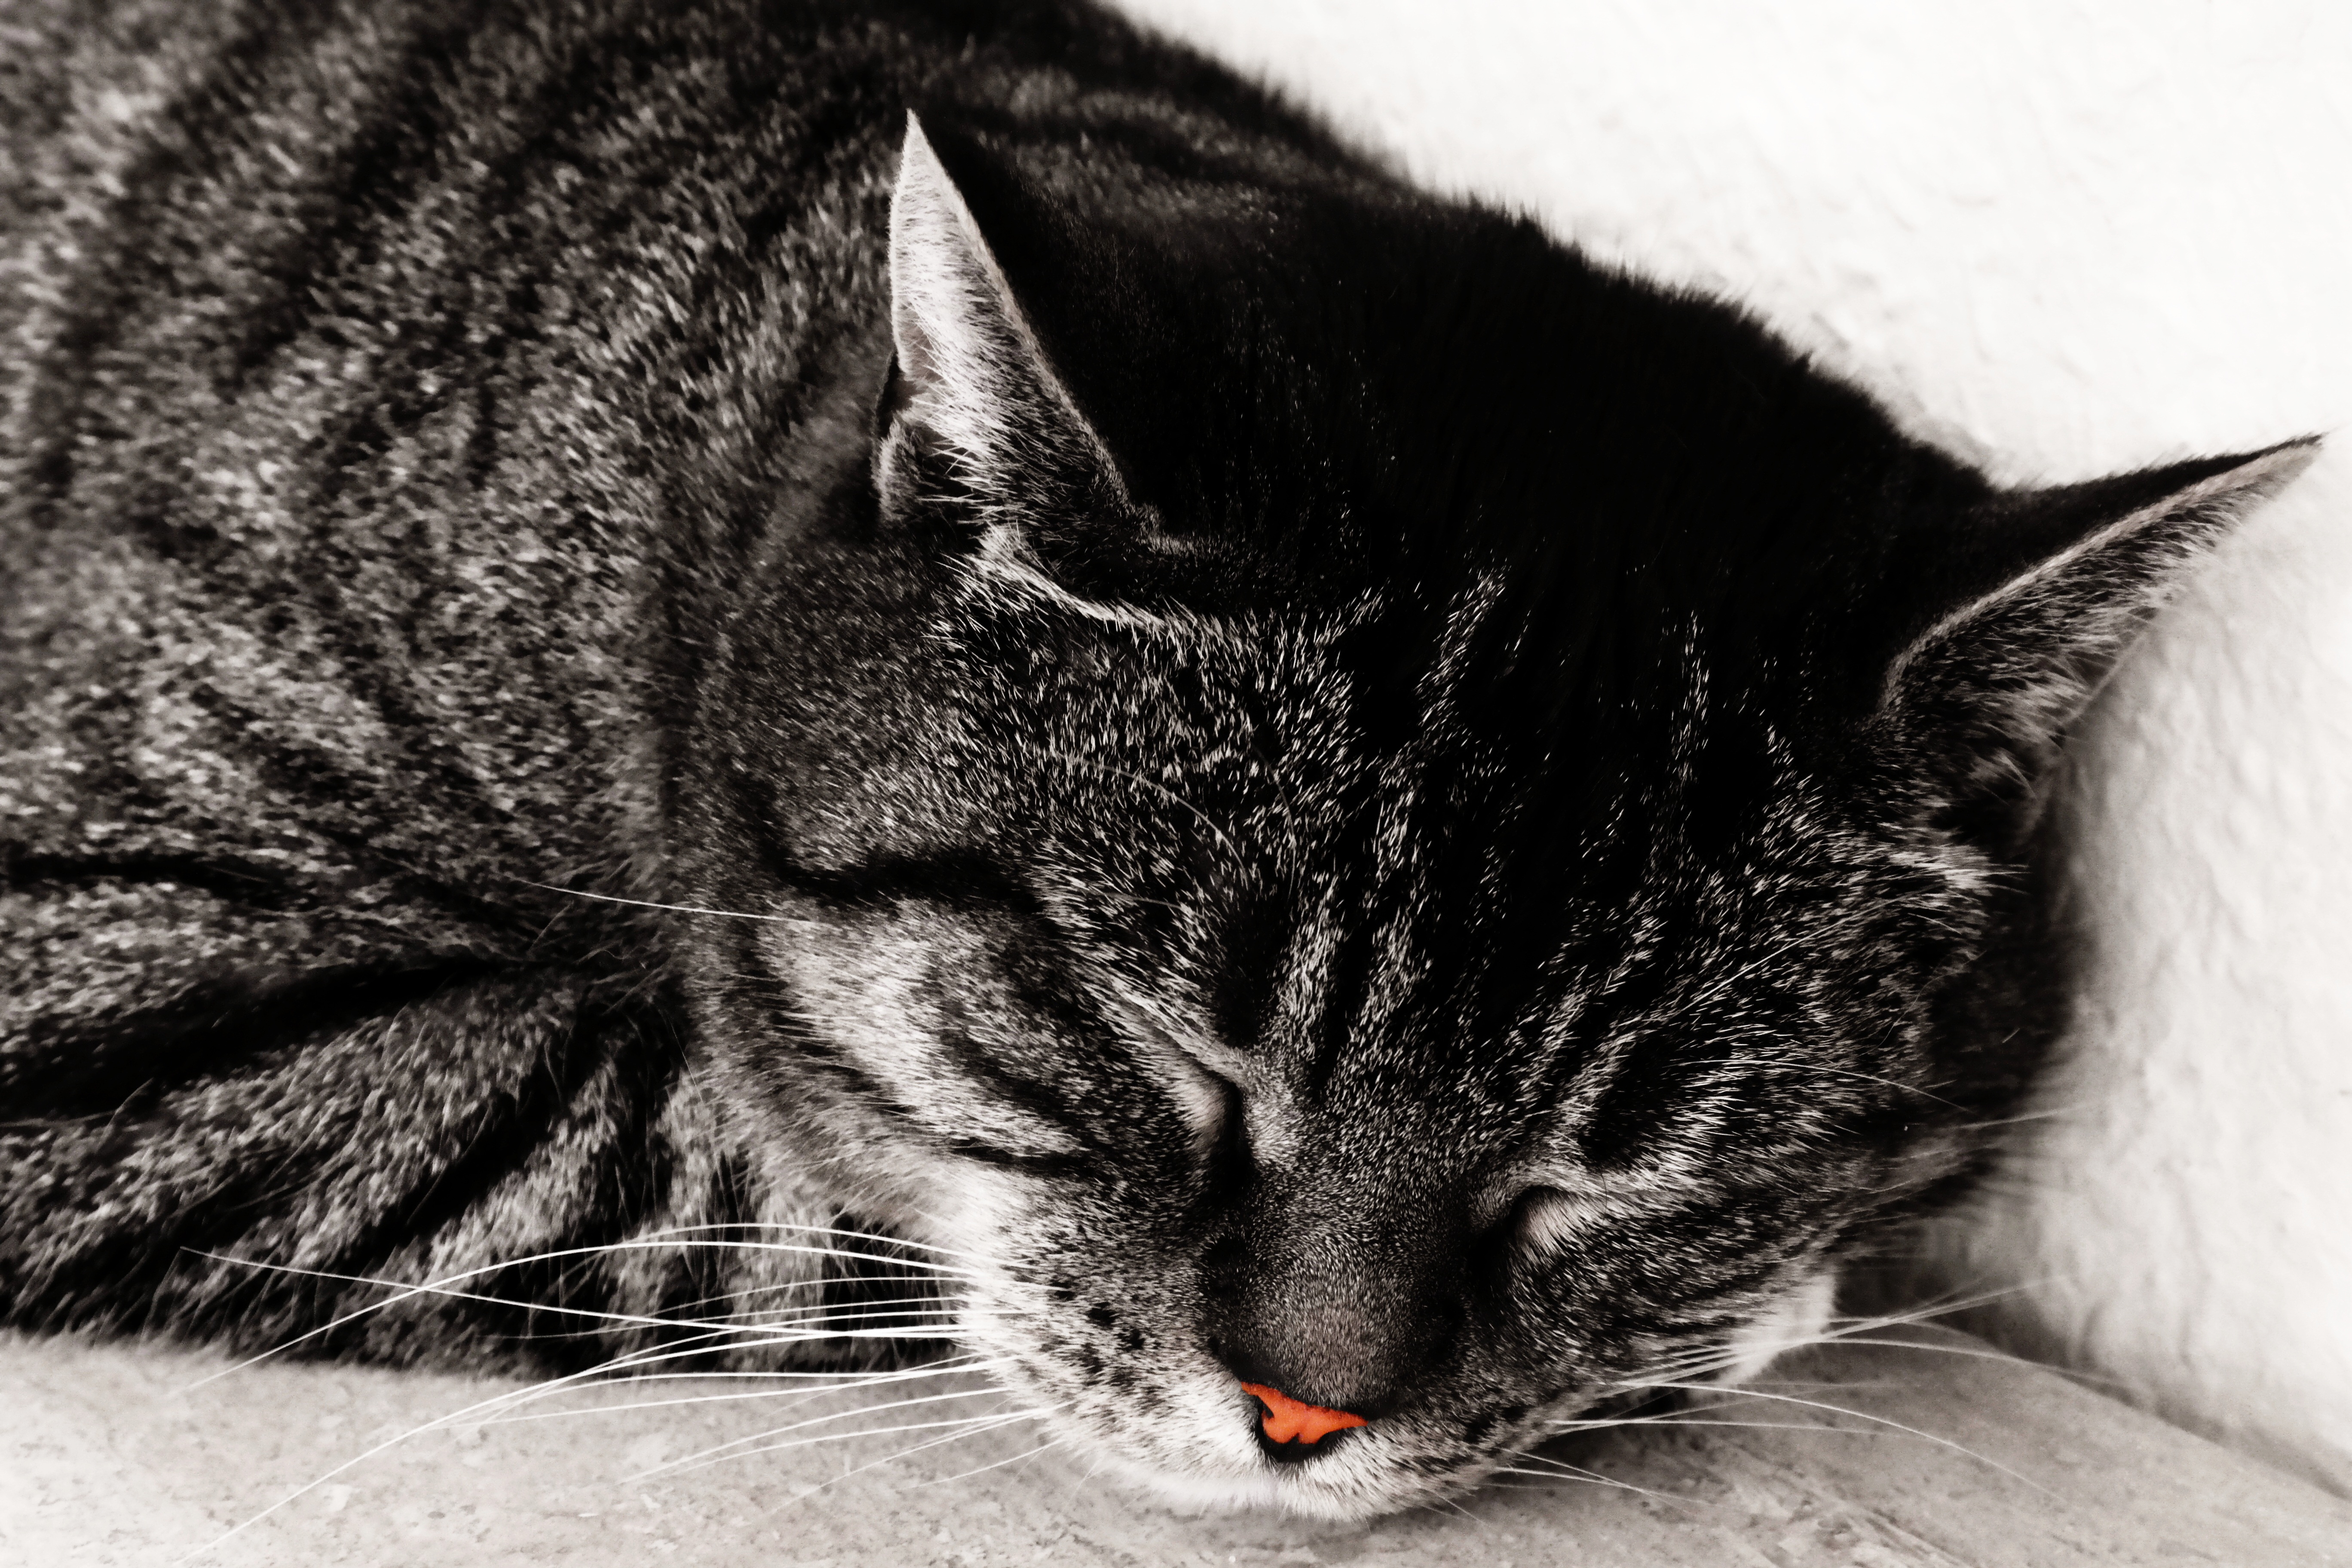
black and white, white, animal, pet, portrait, red, relax, cat, peaceful, mammal, cozy, black, monochrome, close up, face, nose, whiskers, grey, sleep, relaxation, adidas, vertebrate, quiet, mieze, cuddly, enjoy, domestic cat, meditative, calming, animal portrait, snuggle, satisfied, tabby cat, european shorthair, british shorthair cat, monochrome photography, small to medium sized cats, cat like mammal, domestic short haired cat